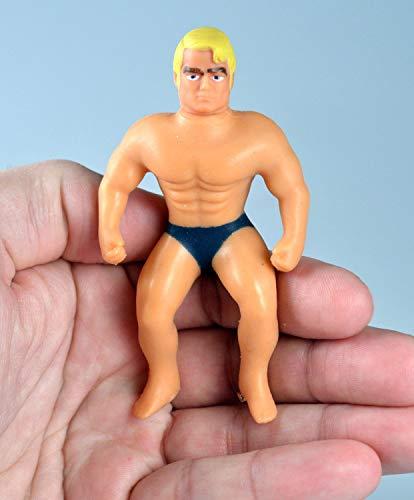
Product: World's Smallest Stretch Armstrong
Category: Toys & Games | Sports & Outdoor Play | Yo-yos
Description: Stretch stretches nearly four times his size, and then returns back to his original shape.
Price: $4.99
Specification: ProductDimensions:1.8x1x3.8inches|ItemWeight:1.6ounces|ShippingWeight:1.6ounces(Viewshippingratesandpolicies)|DomesticShipping:ItemcanbeshippedwithinU.S.|InternationalShipping:ThisitemcanbeshippedtoselectcountriesoutsideoftheU.S.LearnMore|ASIN:B01D1WKCVU|Itemmodelnumber:512|Manufacturerrecommendedage:6yearsandup